Geology of Tasmania

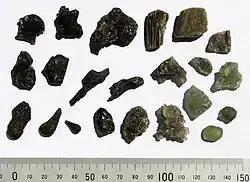
Darwin Glass formed in an impact by a large meteor at Darwin Crater

Volcanic vents opened up . Lava flows of basalt up to 20 meters thick were formed. Some volcanoes were explosive with bombs, and pyroclastic tuff. The eruptions are probably from the Oligocene and Miocene. The earliest eruption was at Bream Creek on the east coast at . From Weldborough it is but mostly eroded.